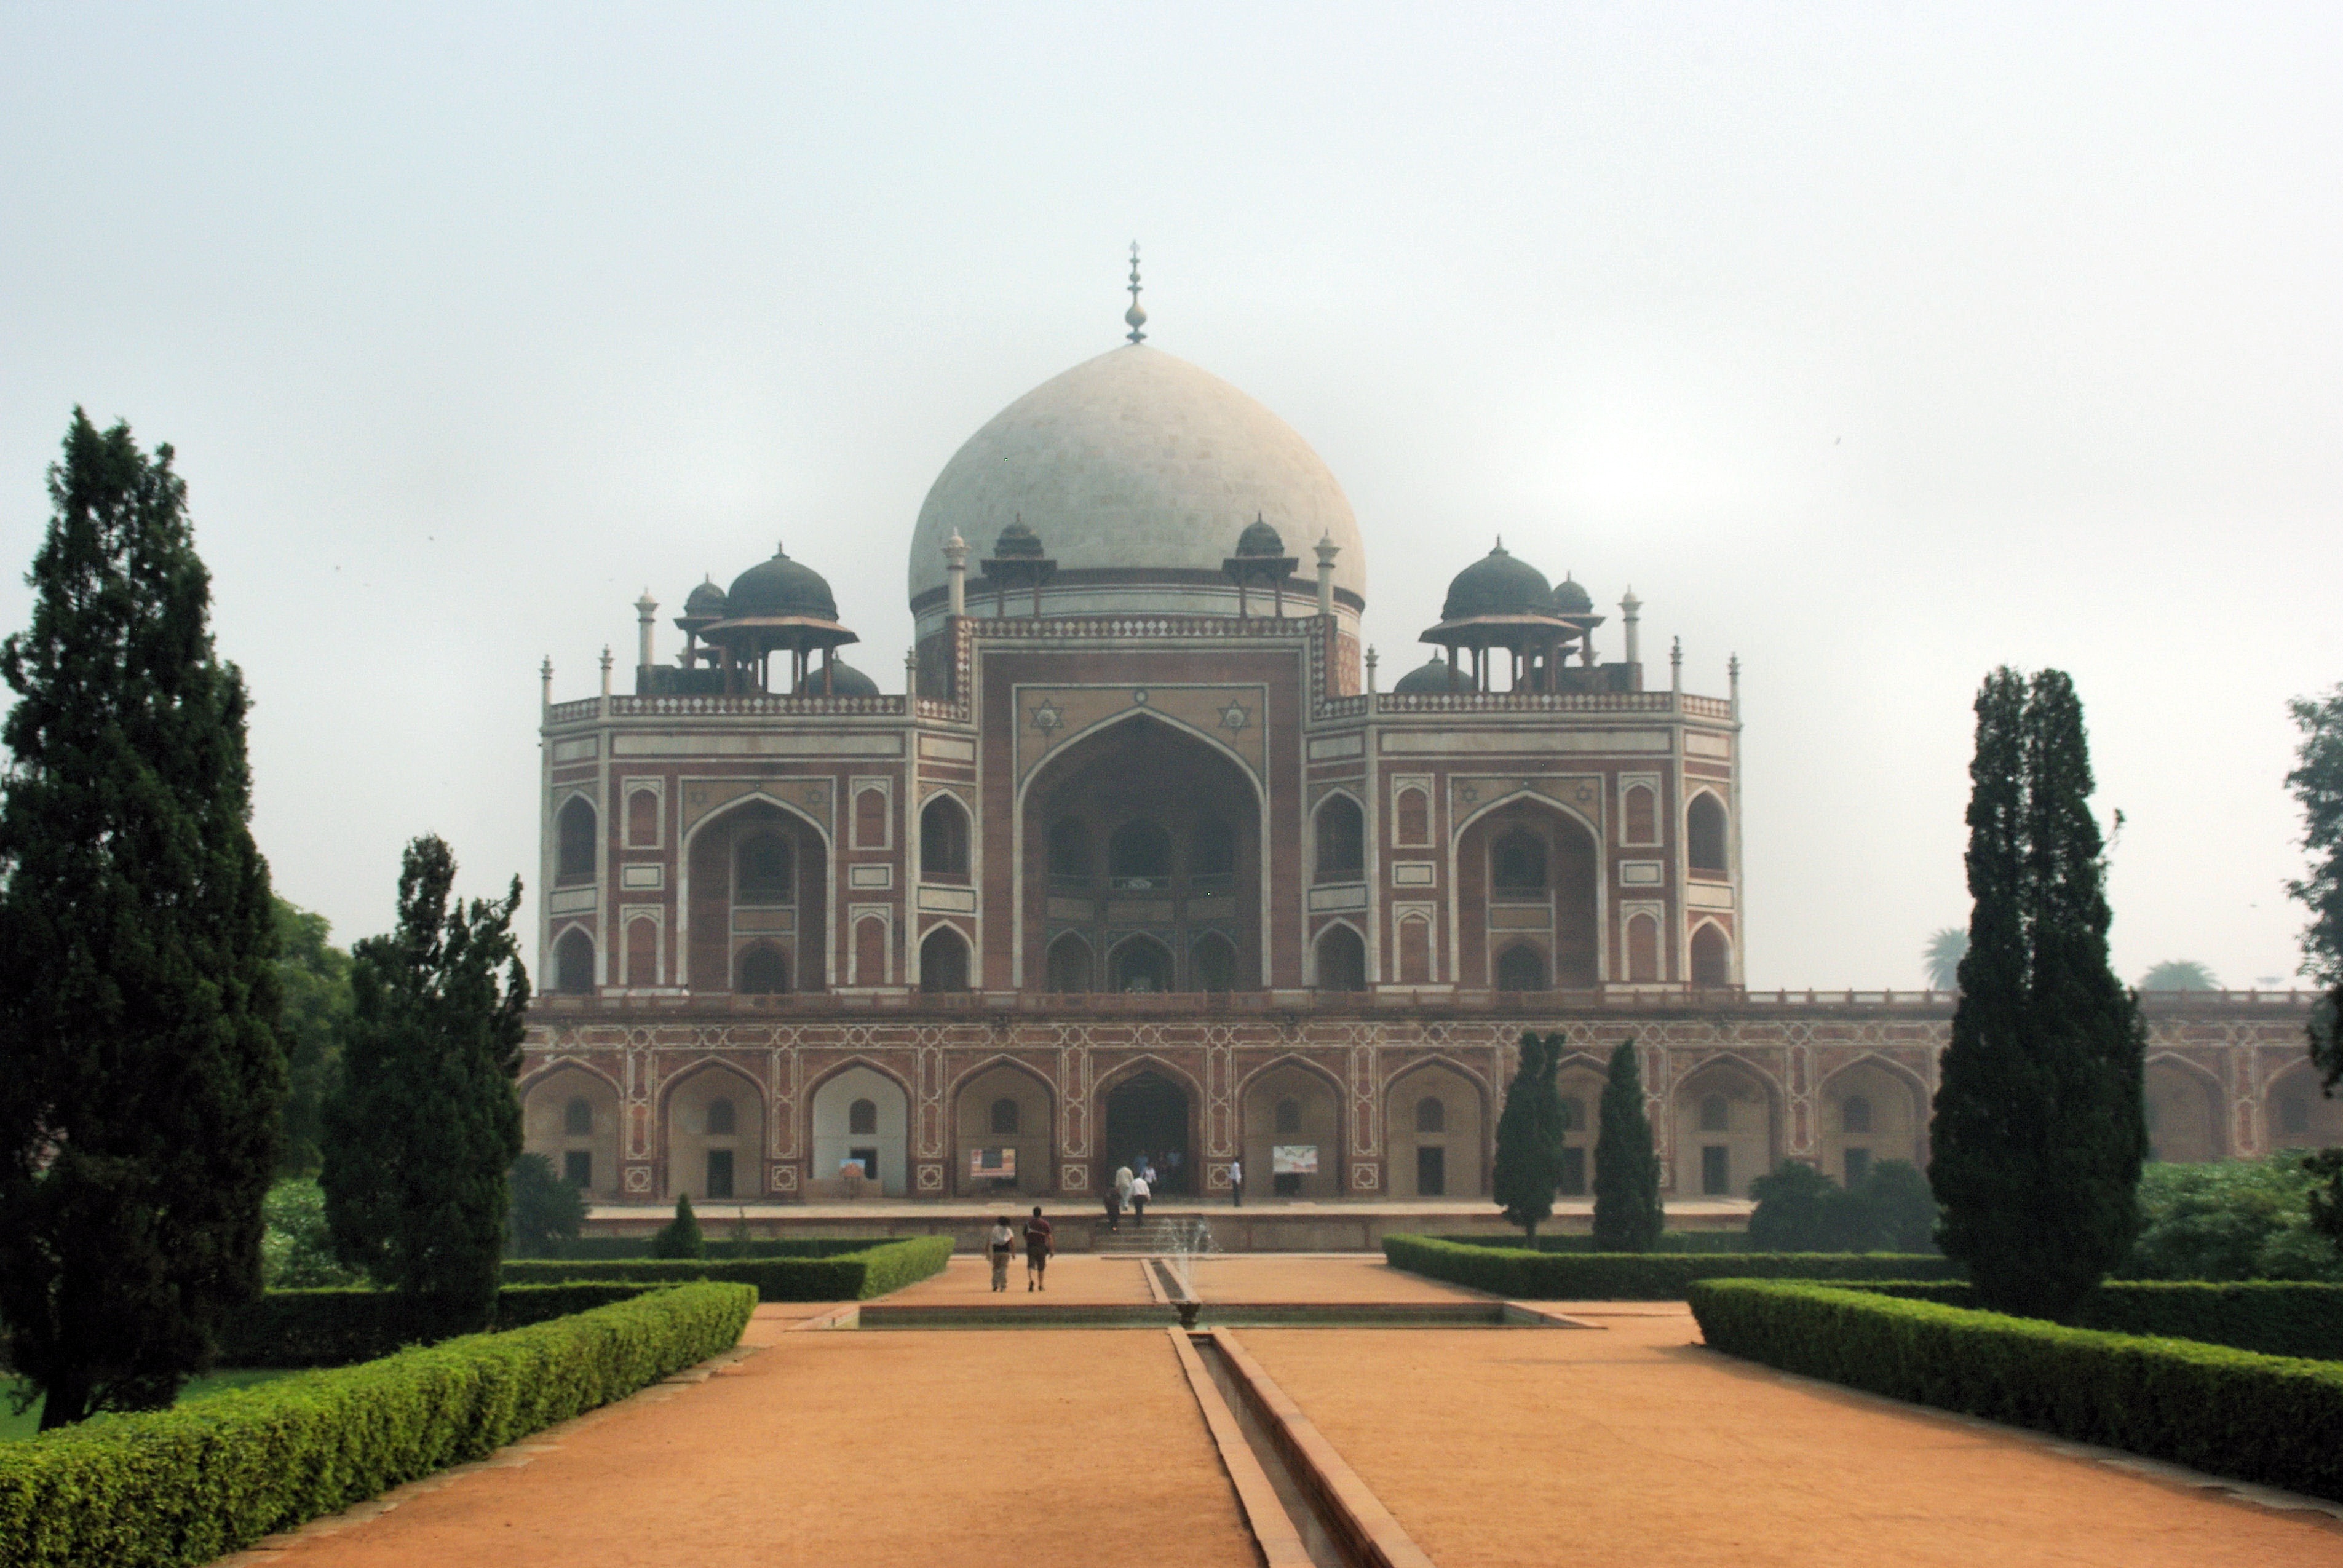
architecture, building, palace, monument, landmark, church, cathedral, place of worship, monastery, heritage, india, dome, tomb, delhi, stately home, historic site